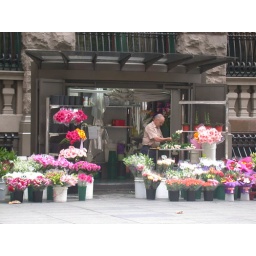
I was attracted to the beautiful combination of the brightly colored flowers against the cold gray stone of the building in the background.